Chaohusaurus

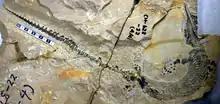
Specimen AGM CH-628-22

The type species "Chaohusaurus geishanensis" was named and described by Yang Zhongjian and Dong Zhiming in 1972, based on a fossil found during the construction of a railway. The generic name refers to lake Chao Hu. The specific name refers to the Geishan location. The holotype, IVPP V 4001, was uncovered in a layer of the Majianshan Limestone Formation dating from the Anisian. It consists of a partial skeleton, containing the skull and the front torso. In 1985 Chen Lizhu named two additional species based on fossils found in the same formation: "Anhuisaurus chaoxianensis" and "Anhuisaurus faciles". However, the generic name had already been preoccupied by the lizard "Anhuisaurus" Hou 1974. Therefore, "Anhuisaurus" Chen 1985 was in 1991 renamed into "Chensaurus" by Jean-Michel Mazin e.a. In 1998, Ryosuke Motani and Hailu You established that the "Chensaurus" fossils represented remains of juveniles, with those of "C. faciles" being the youngest, and that these formed a growth series with "Chaohusaurus". This implied that the known material of "Chaohusaurus" was increased with the specimens AGM P45-H85-25, the holotype of "Chensaurus chaoxianensis"; AGM P45-H85-20, the holotype of "Chensaurus faciles"; and the front flippers IVPP V 11361 and IVPP V 11362. In 2001 a detailed description of the osteology of "Chaohusaurus" was published by Michael Maisch.